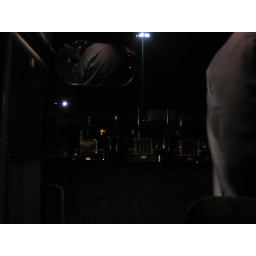
cross in a truck window